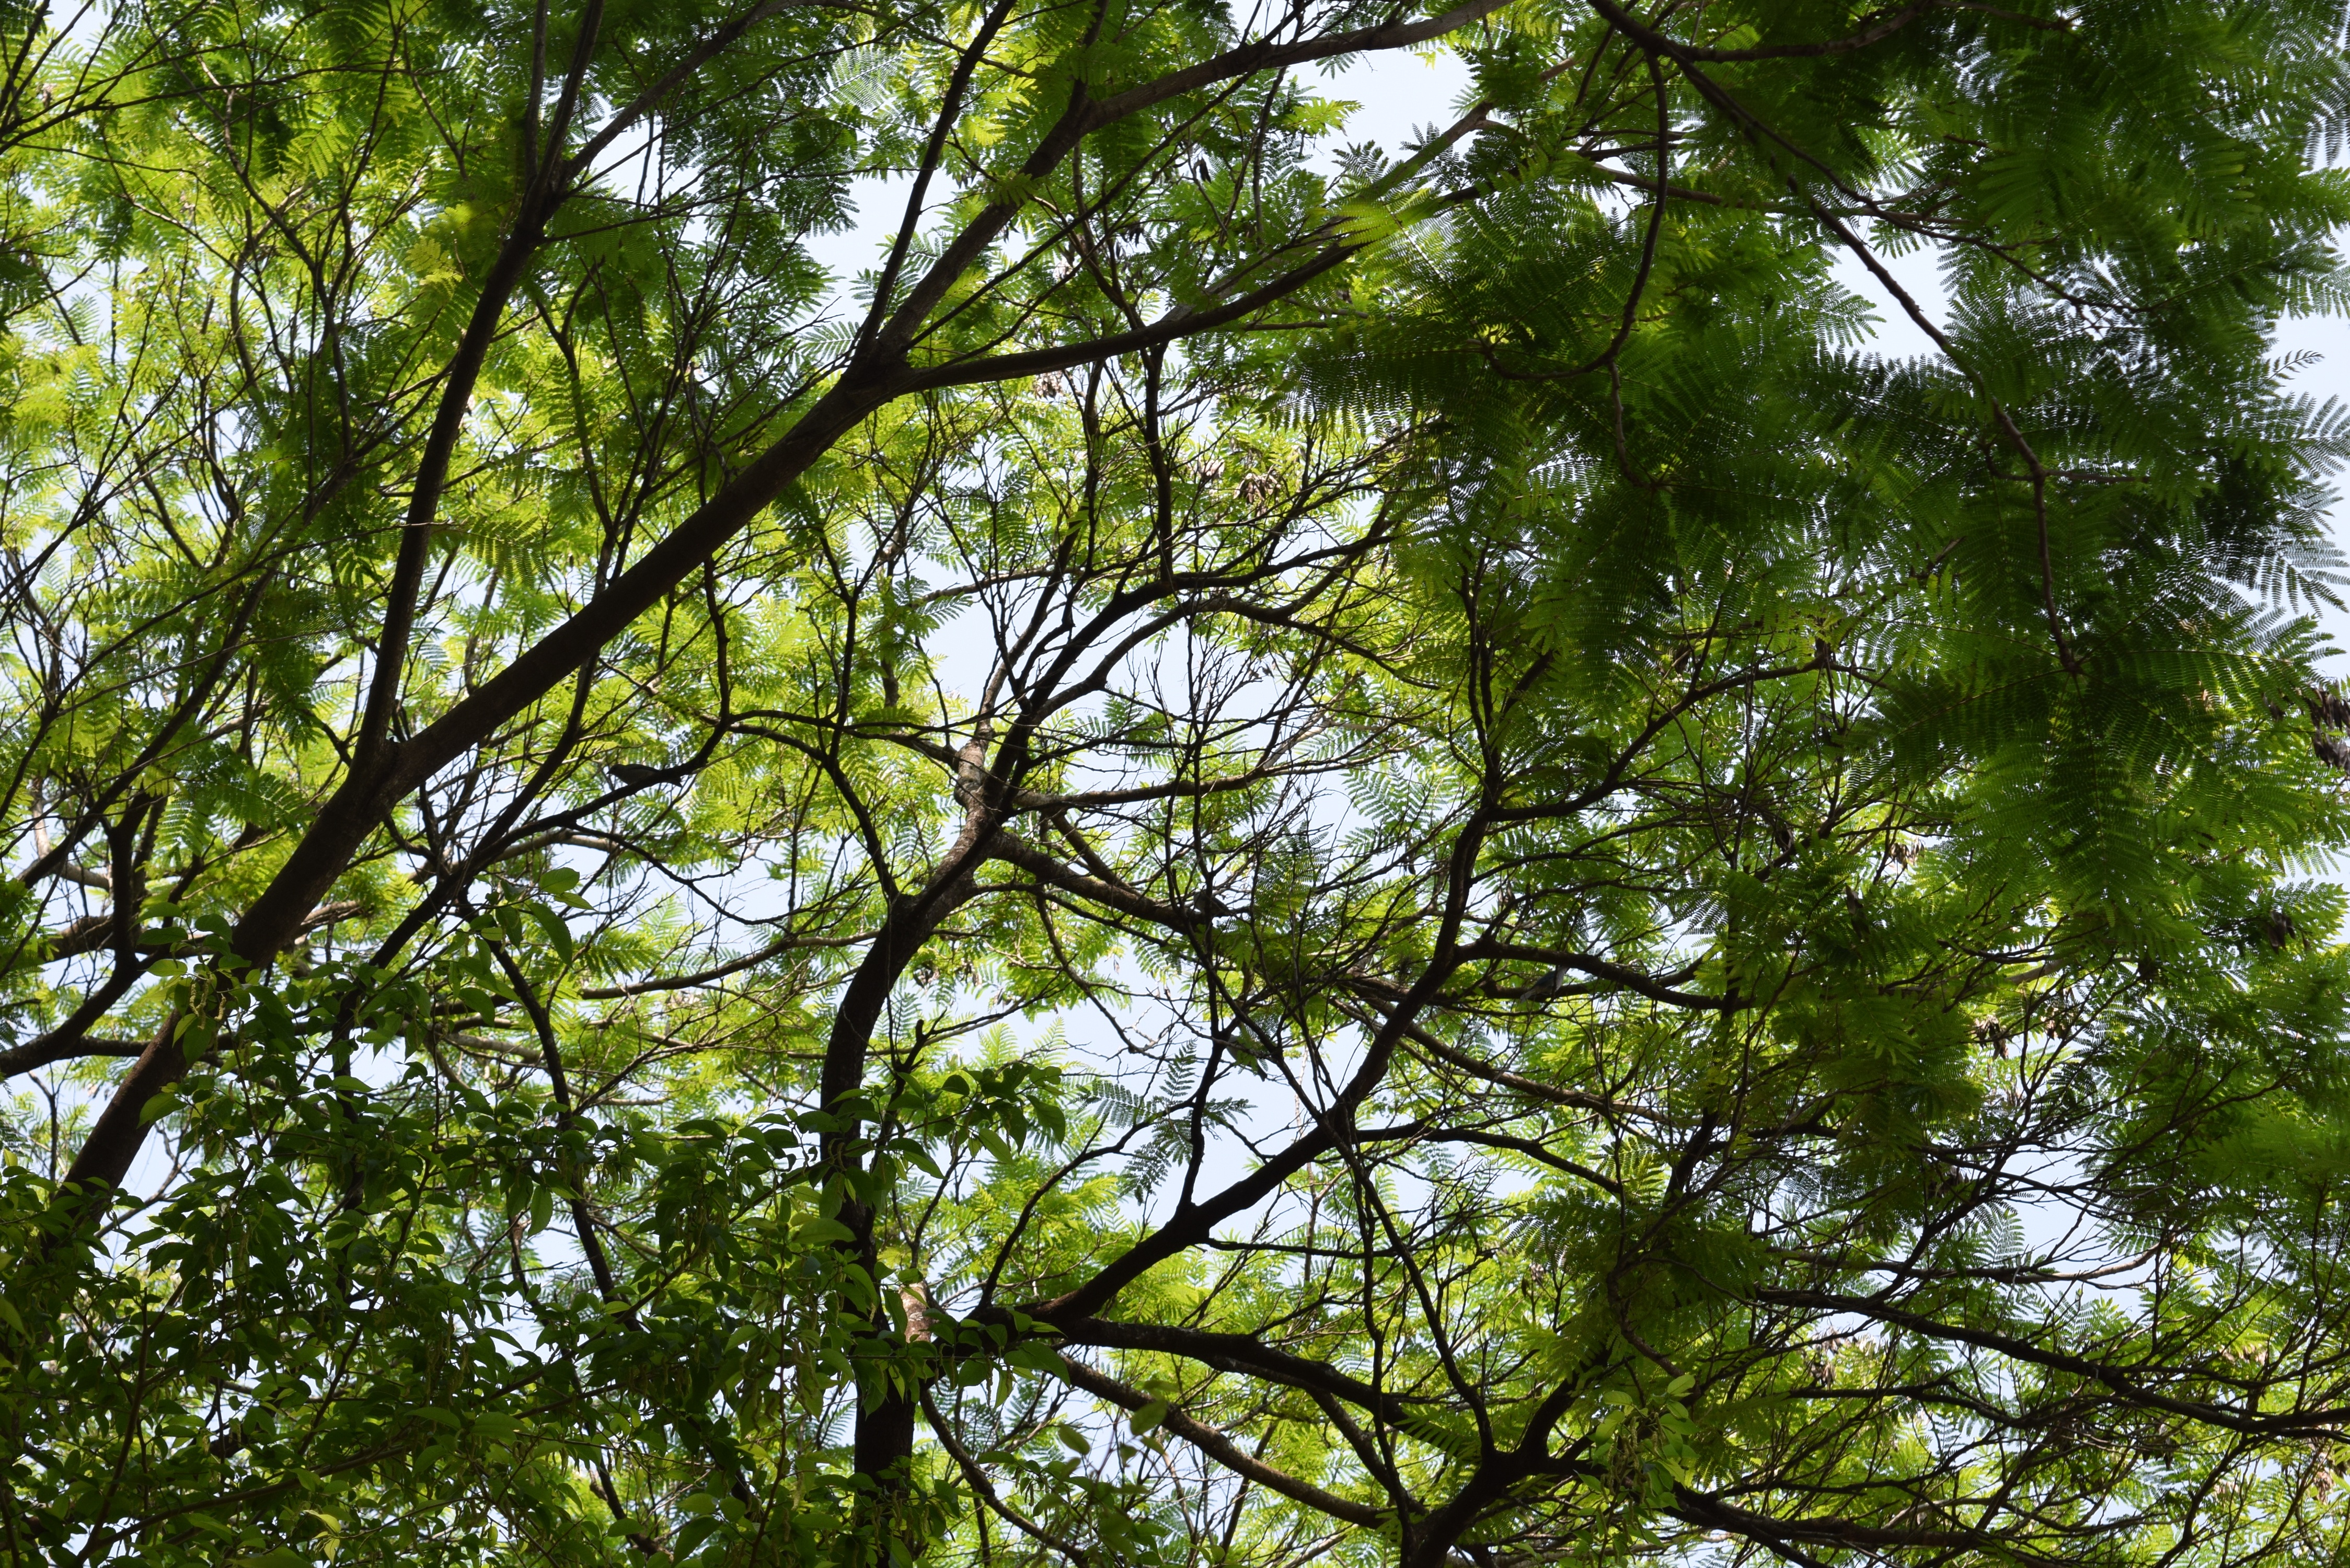
tree, nature, forest, branch, plant, sky, sunlight, leaf, flower, spring, green, high, jungle, botany, trees, vegetation, rainforest, branches, deciduous, woodland, habitat, afternoon, ecosystem, natural environment, woody plant, temperate broadleaf and mixed forest, land plant